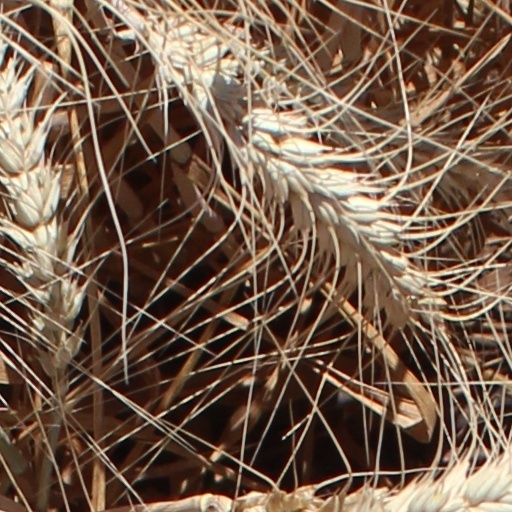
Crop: wheat